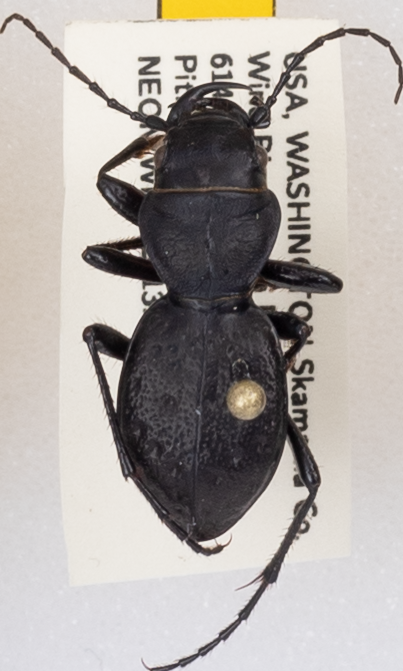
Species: Omus dejeanii
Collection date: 2019-07-02
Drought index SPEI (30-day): -0.944
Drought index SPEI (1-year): -1.93
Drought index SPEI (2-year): -2.09